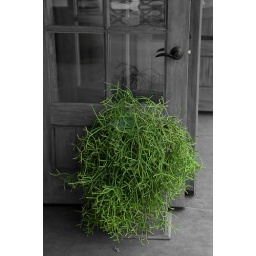
when I desaturated all other colors, the green in this plant really popped!